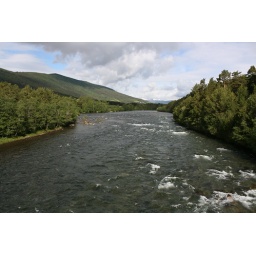
A small bridge near the camping provided a nice view over the river